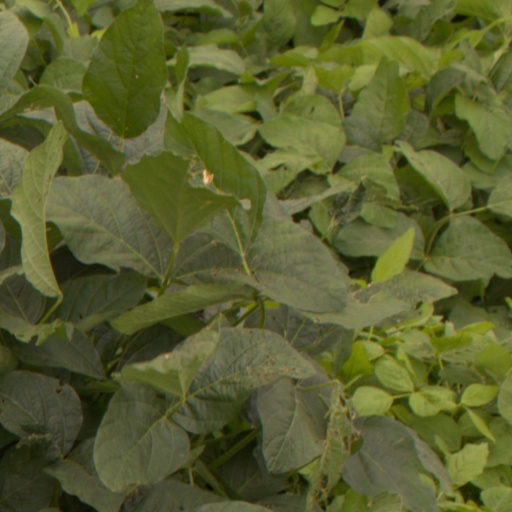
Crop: soybean